Bruno Caruso

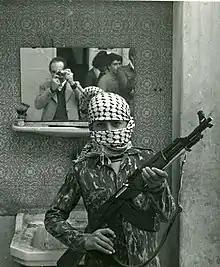
Reflection of Bruno Caruso photographing a guerilla fighter.

Back in Sicily, Caruso struck up a friendship with Girolamo Li Causi, leader of the Italian Communist Party, and began actively supporting the local peasant revolts. He completed a collection on the Portella della Ginestra massacre, and campaigned actively for the cultural emancipation of Sicily against the rise of the Mafia. His fight against the endemic corruption in Italian politics climaxed in the 1970s when he was fighting three concurrent legal cases against Michele Sindona, Giovanni Gioia and Vito Ciancimino.